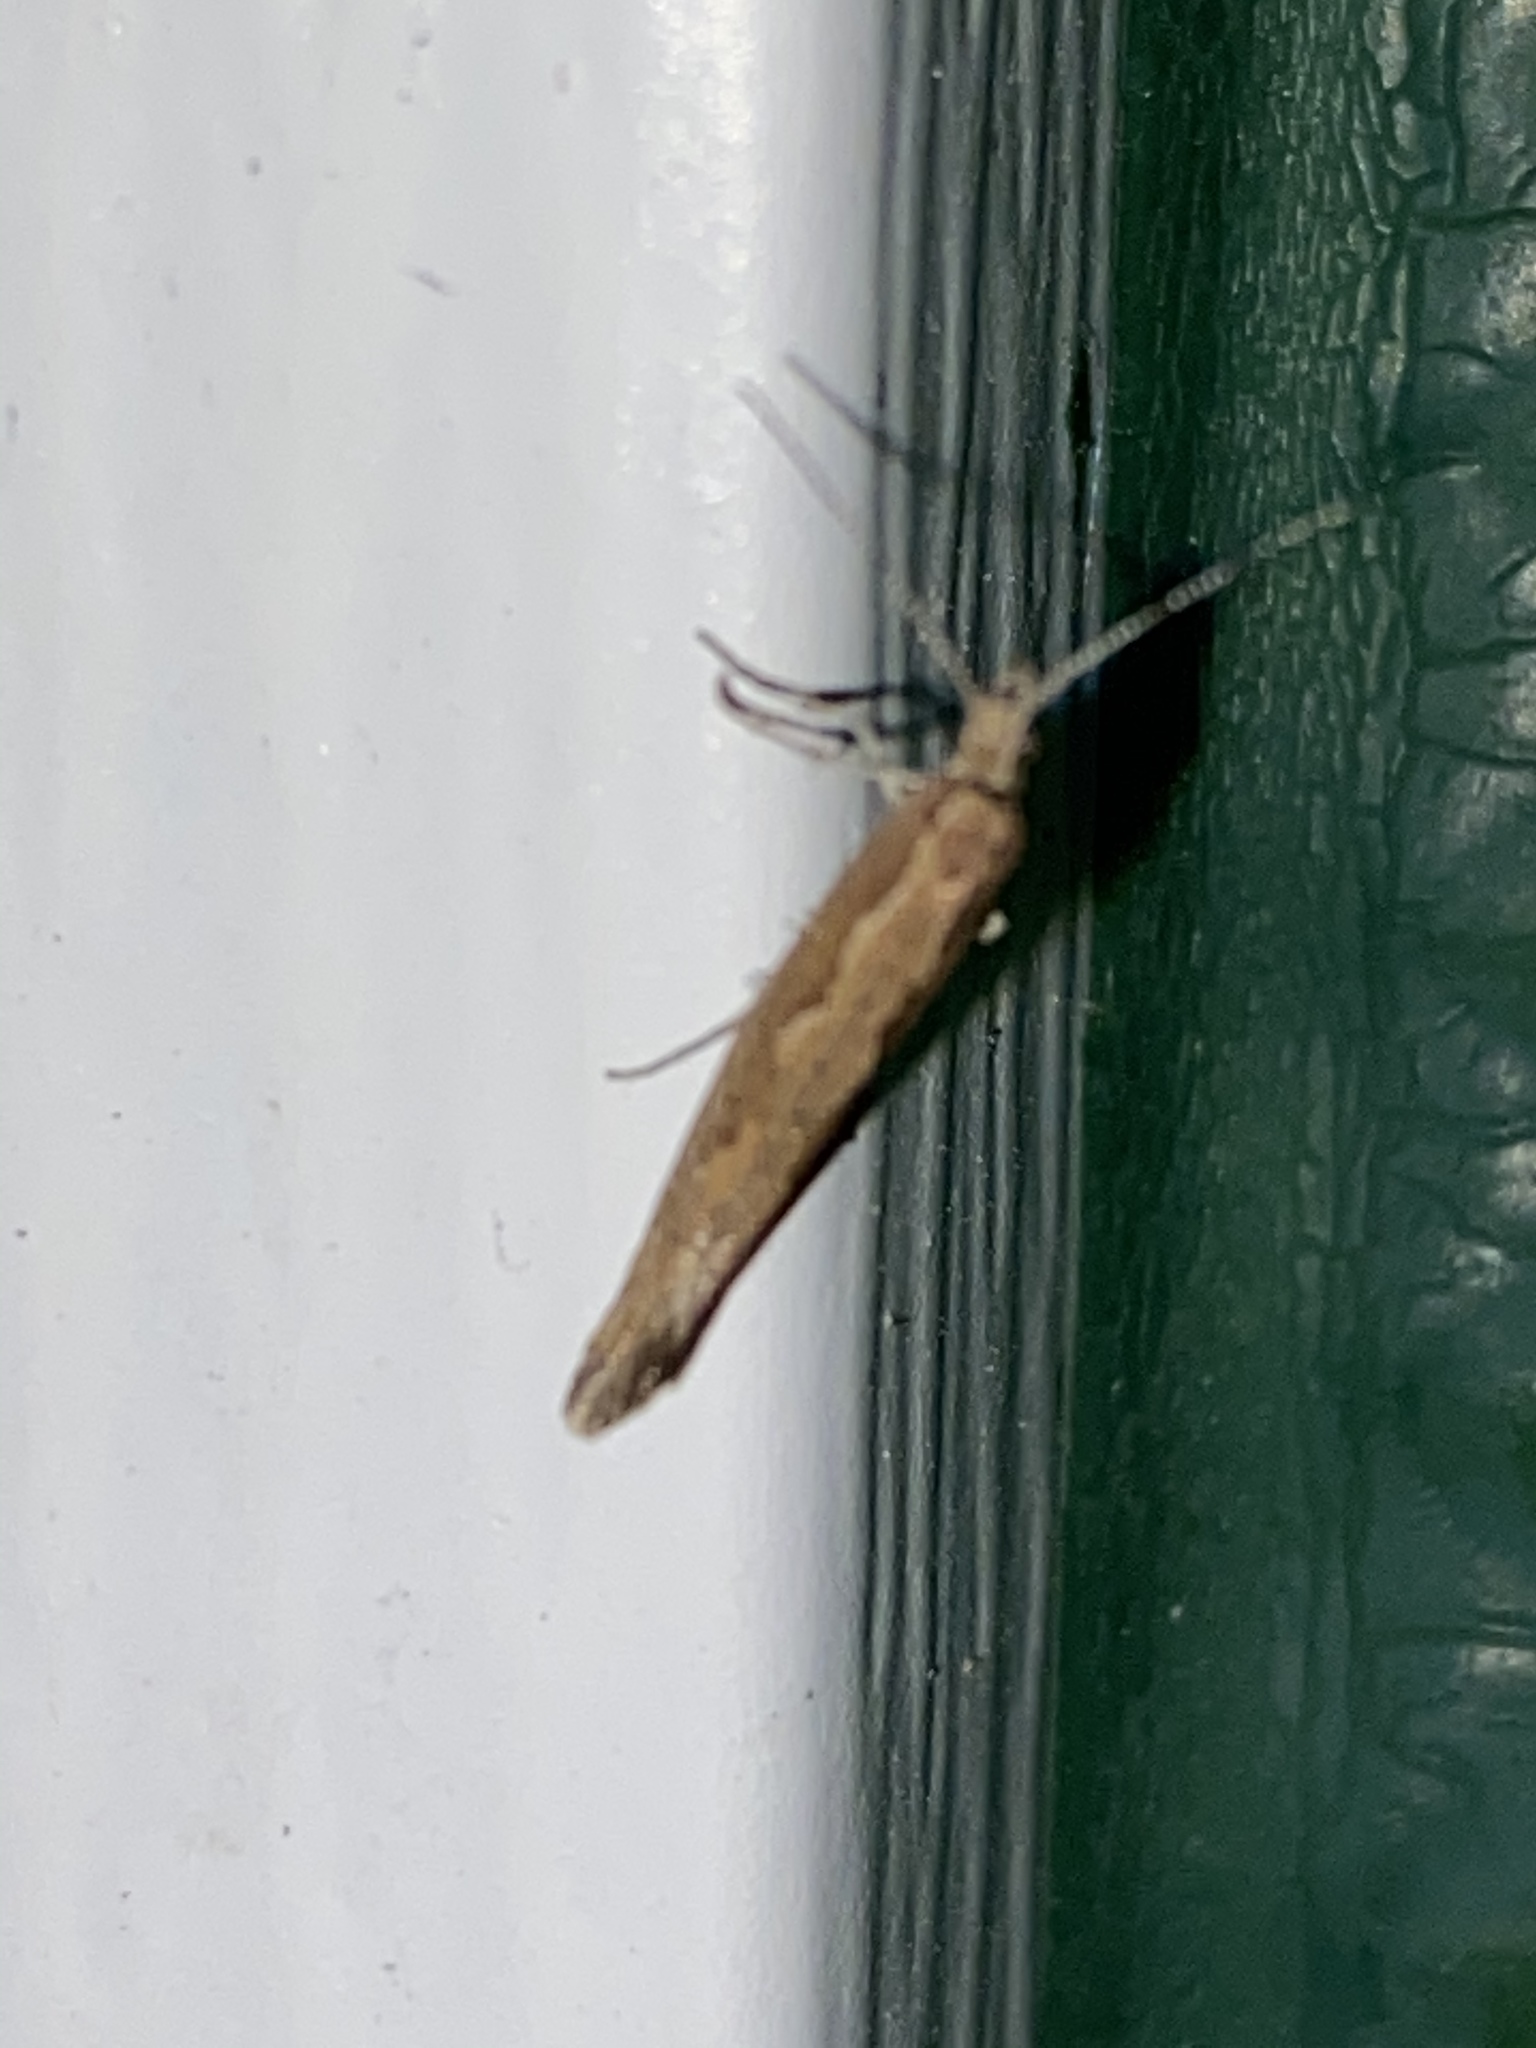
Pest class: diamondback_moth